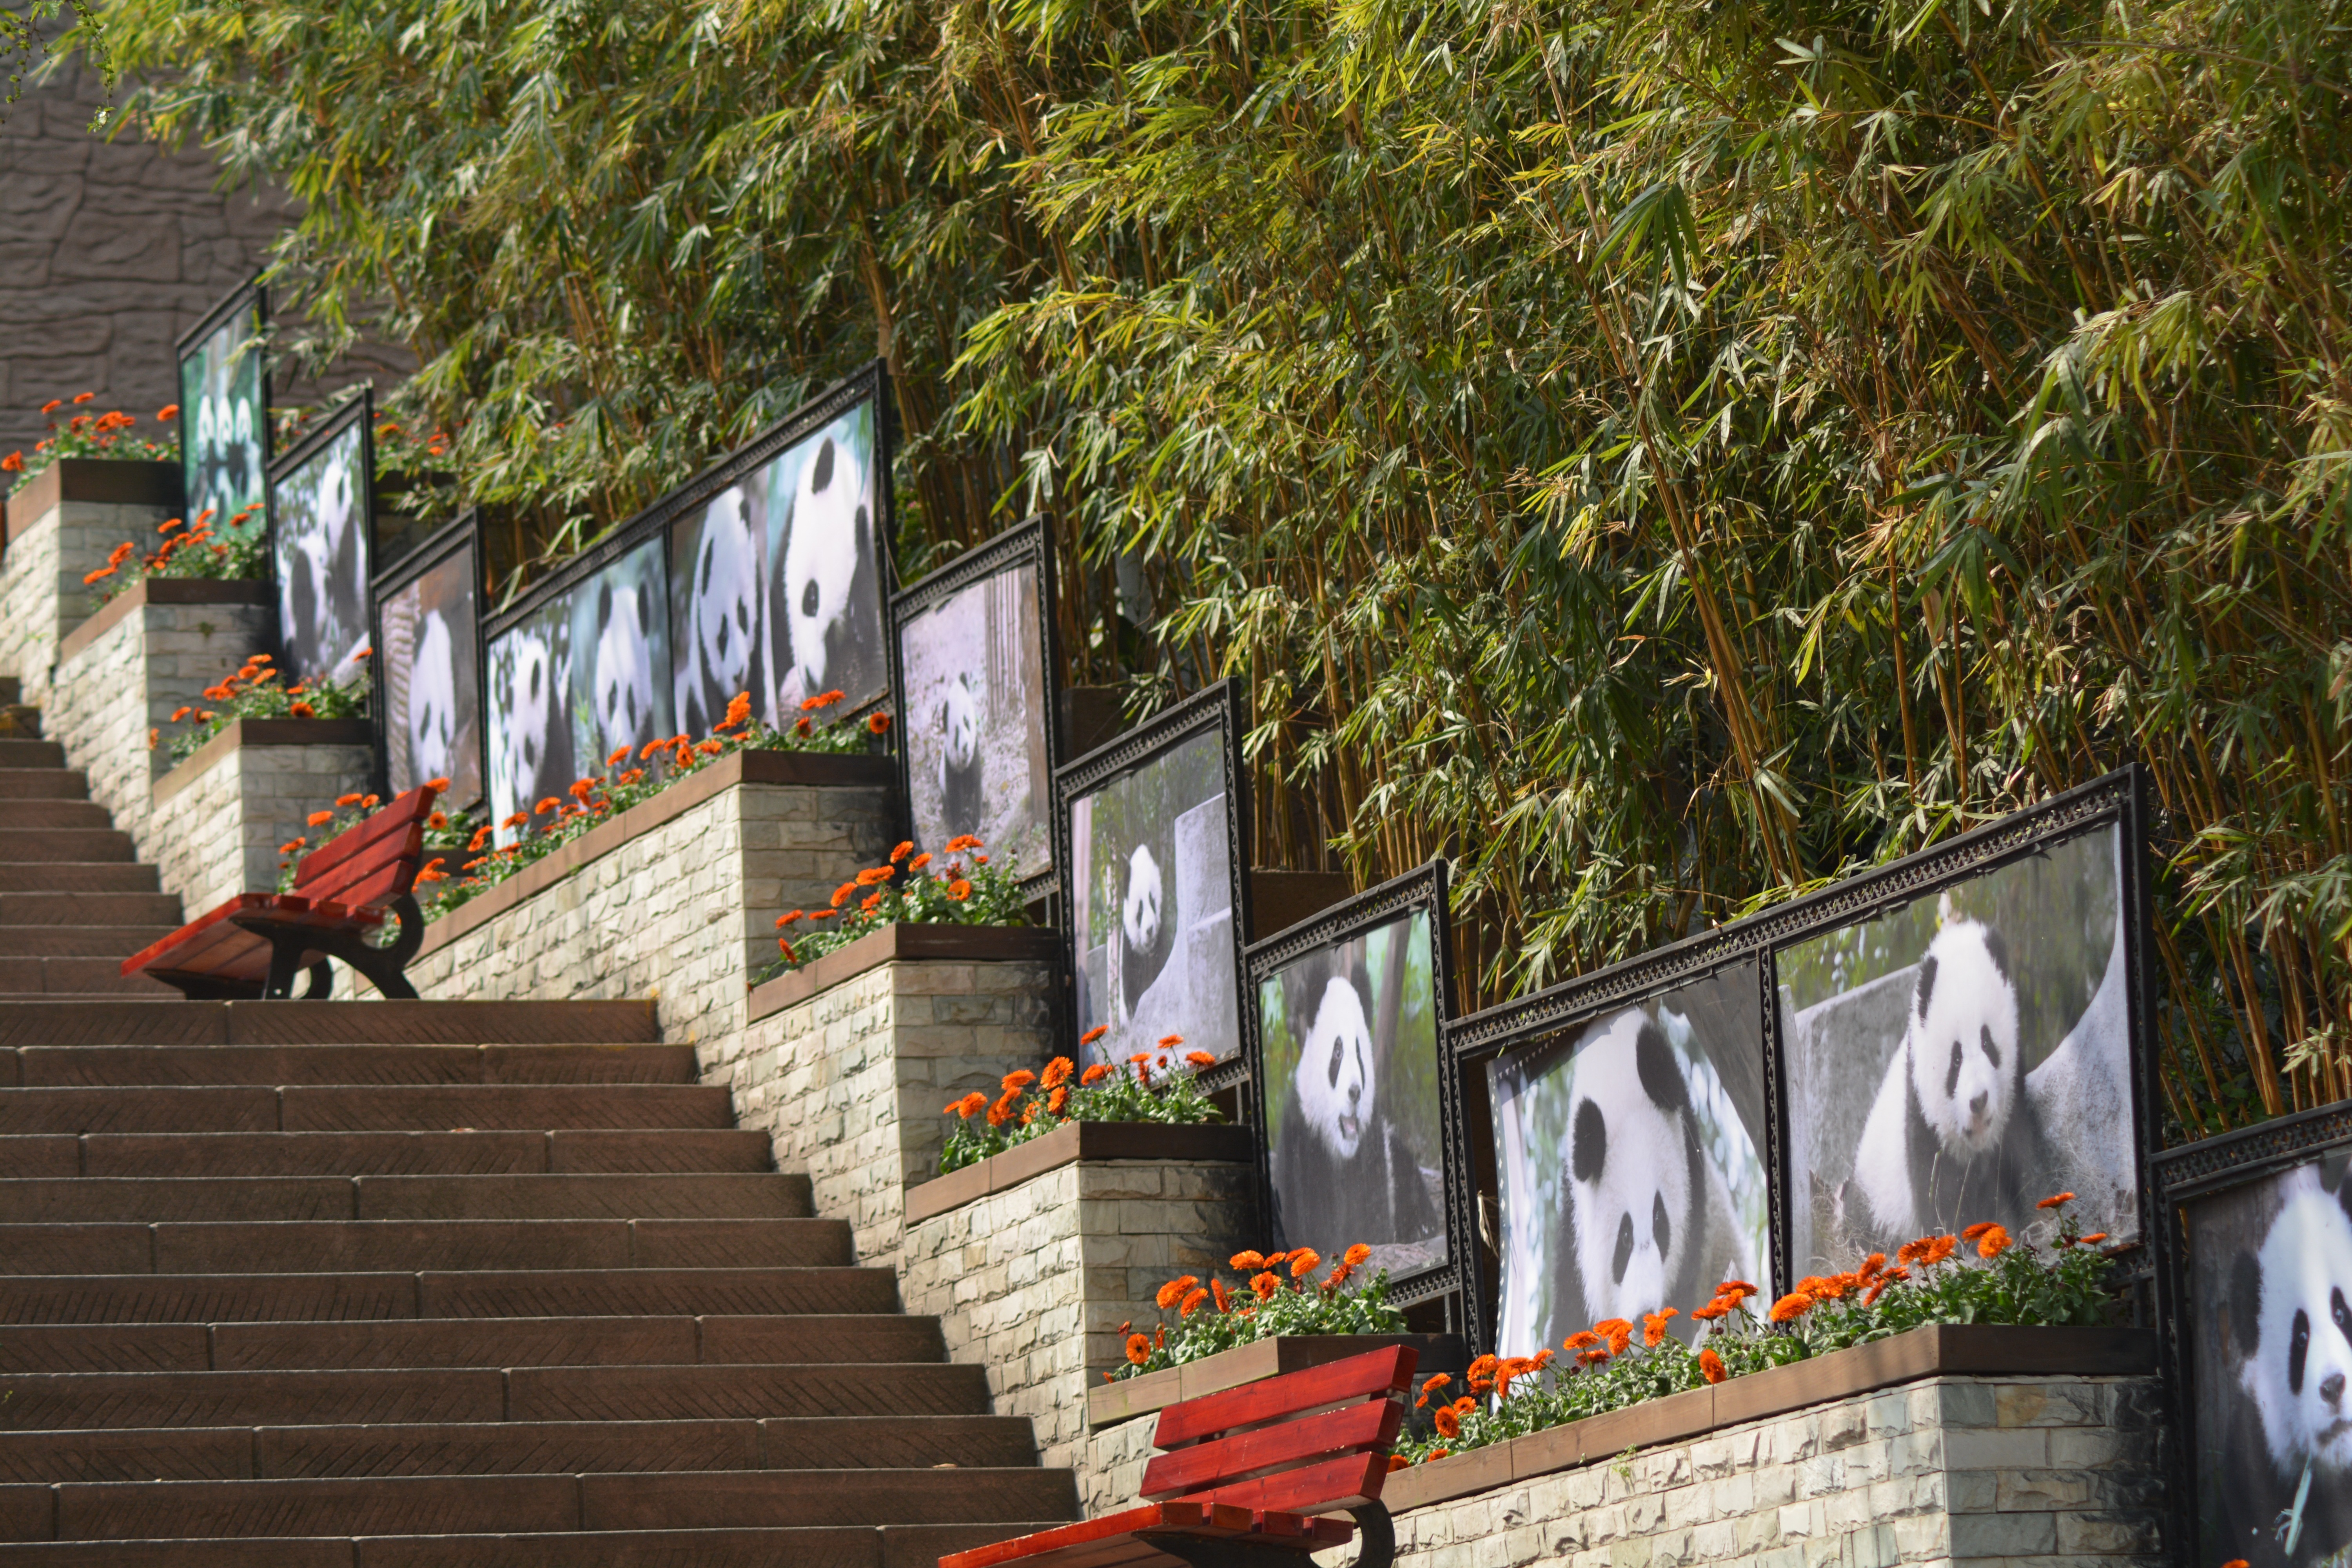
wall, art